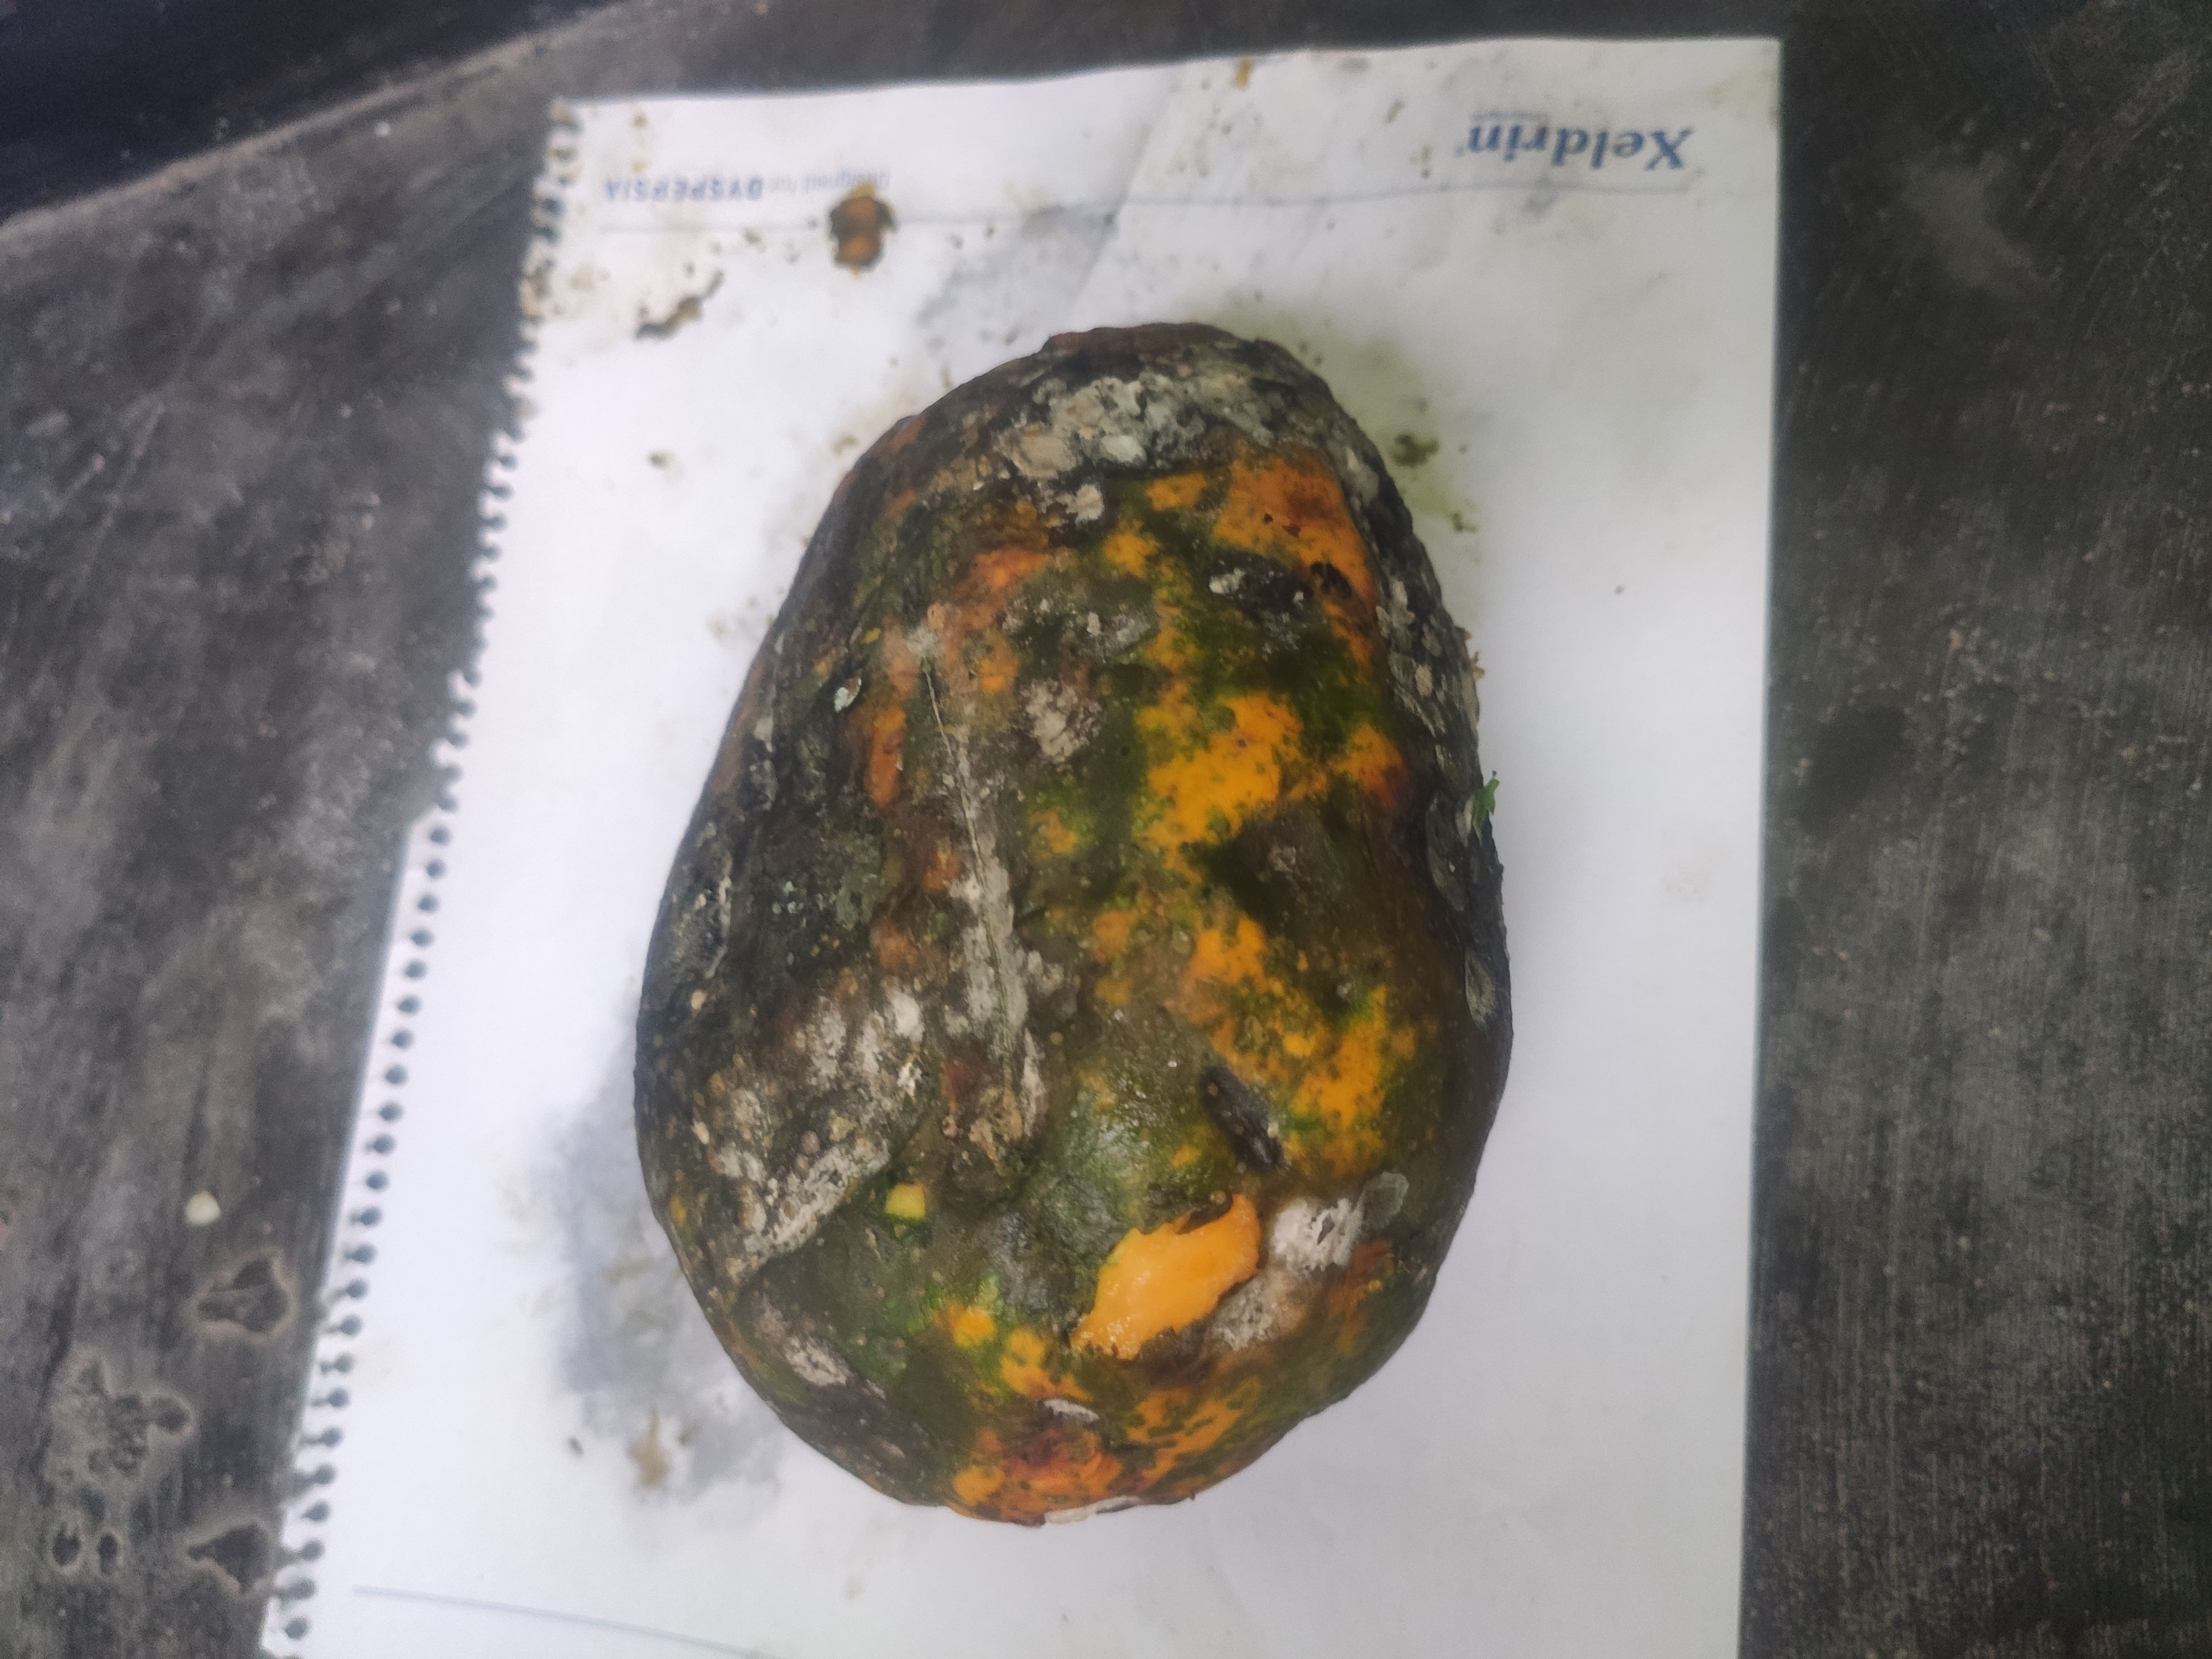
Fruit: papayas
Grade: 3rd-grade